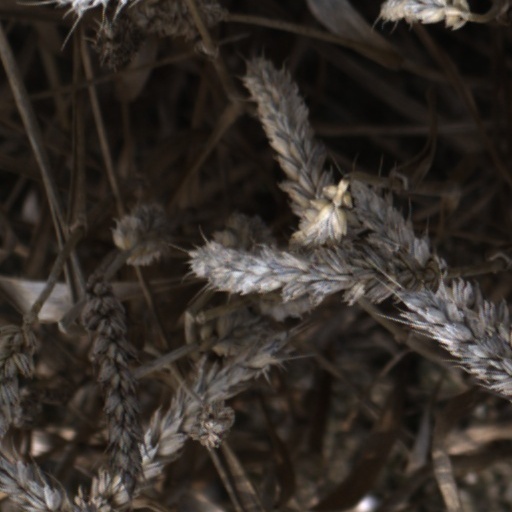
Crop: wheat